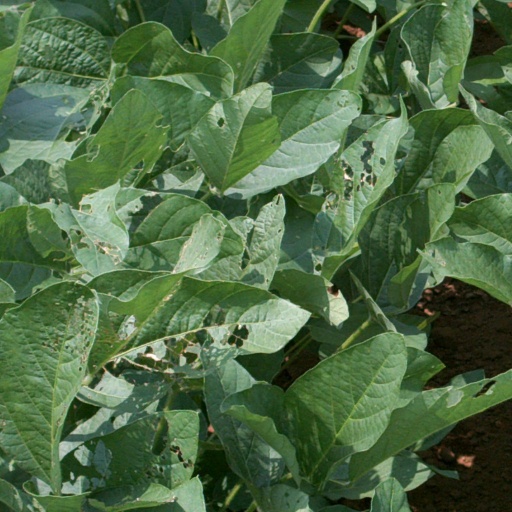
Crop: soybean